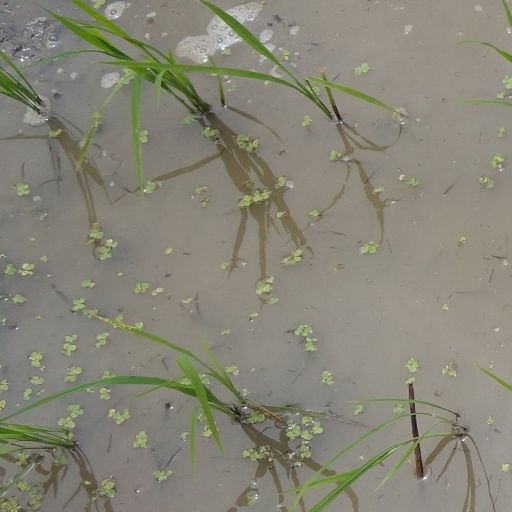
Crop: rice